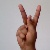
The image shows a hand gesture representing the letter 'K' in Indian Sign Language.